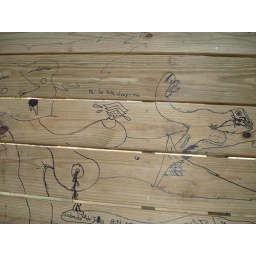
in a viewing tower on the beach